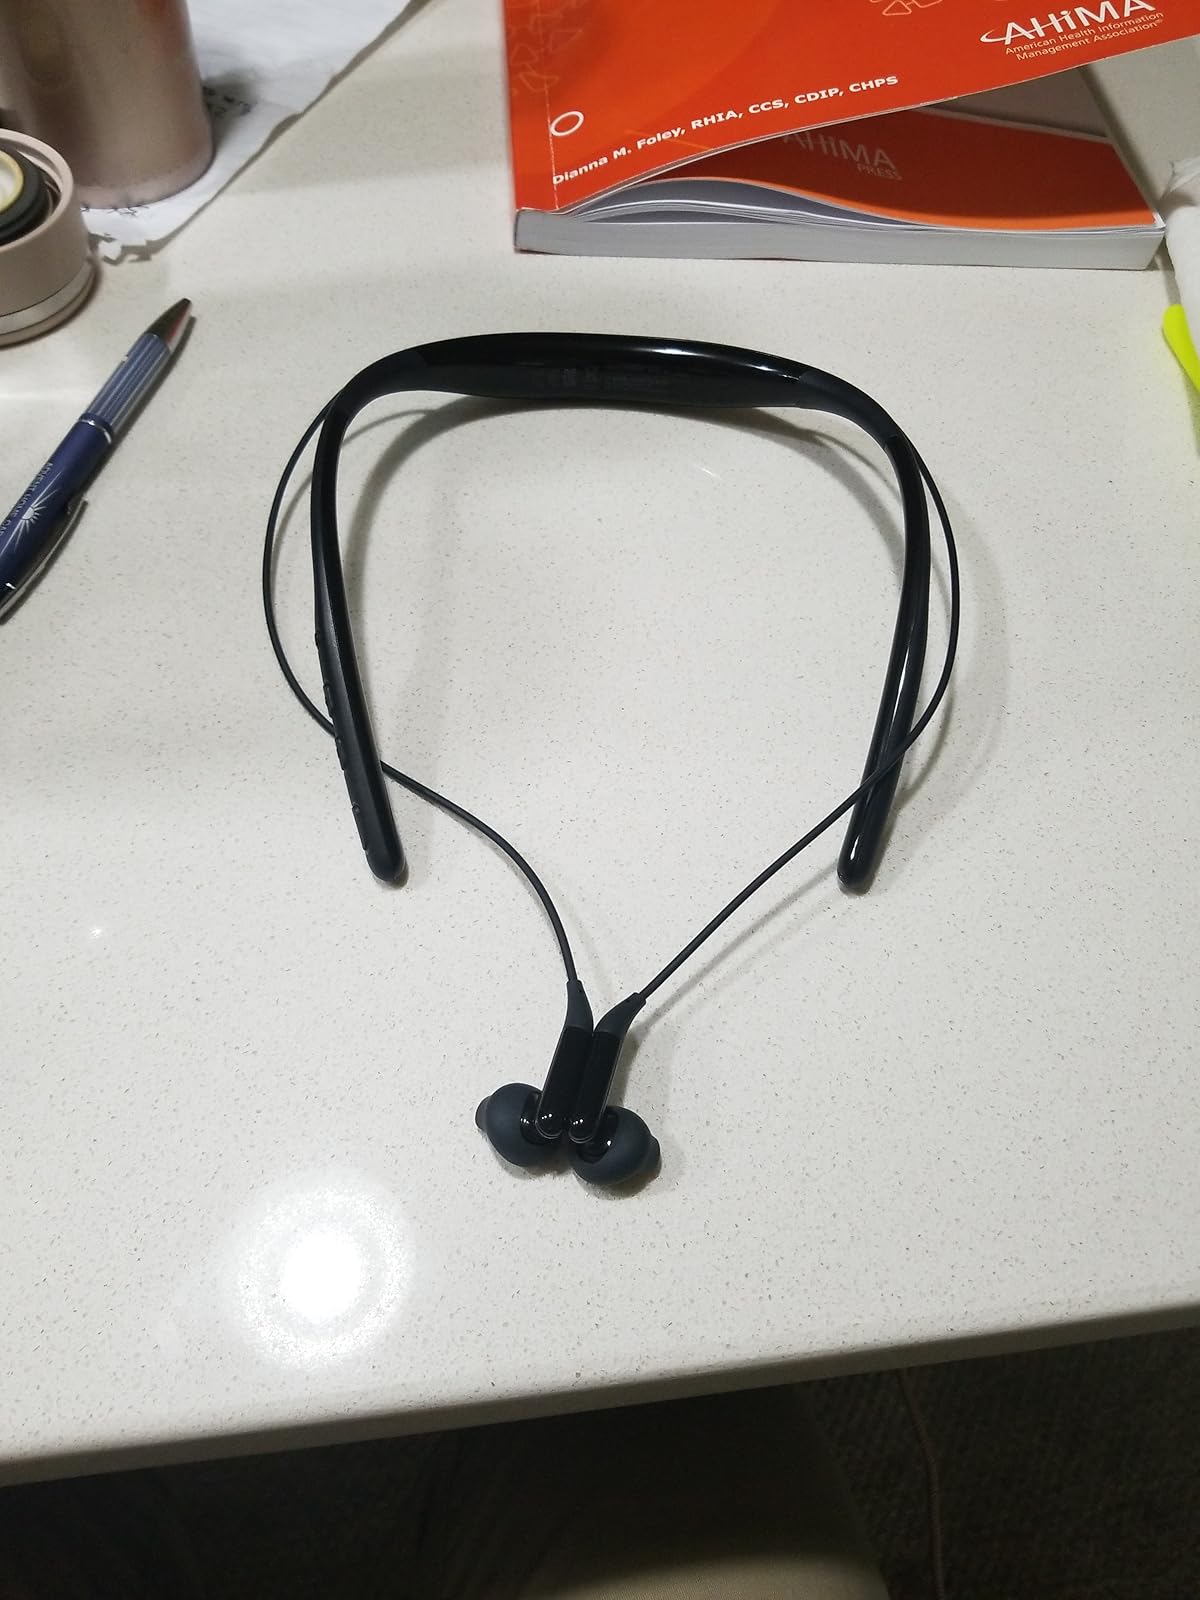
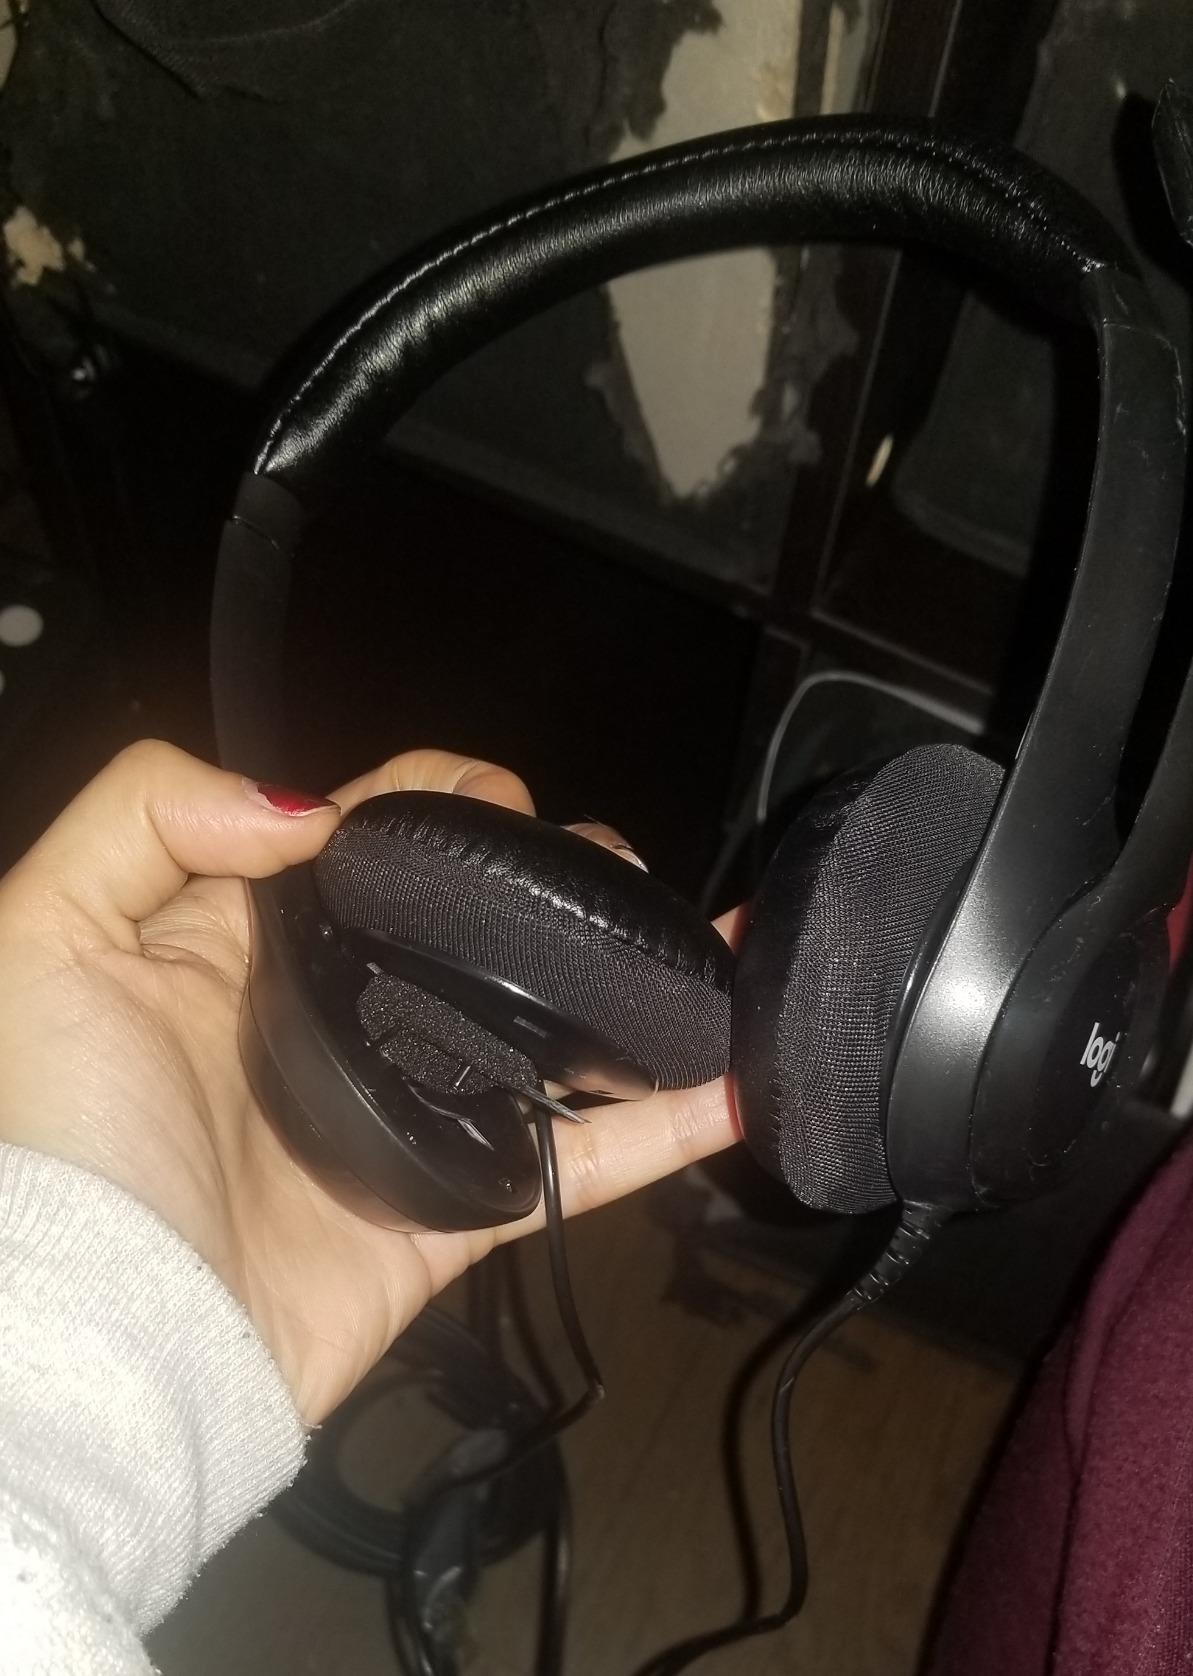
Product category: headphones
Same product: no